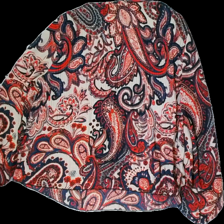
View: back
Type: Blouse
Category: Ladies
Brand: Only
Colors: Blue, Red, Beige
Material: 100% Polyester
Pattern: Other
Cut: Loose, V-collar
Size: 42
Season: All
Price range: 50-100
Recommended usage: Reuse
Description: Patterned blouse